Joan Mari Torrealdai

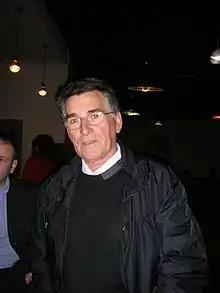
Joan Mari Torrealdai in 2009

He has carried out bibliographic work on books published in Basque annually since 1977, with two main features: